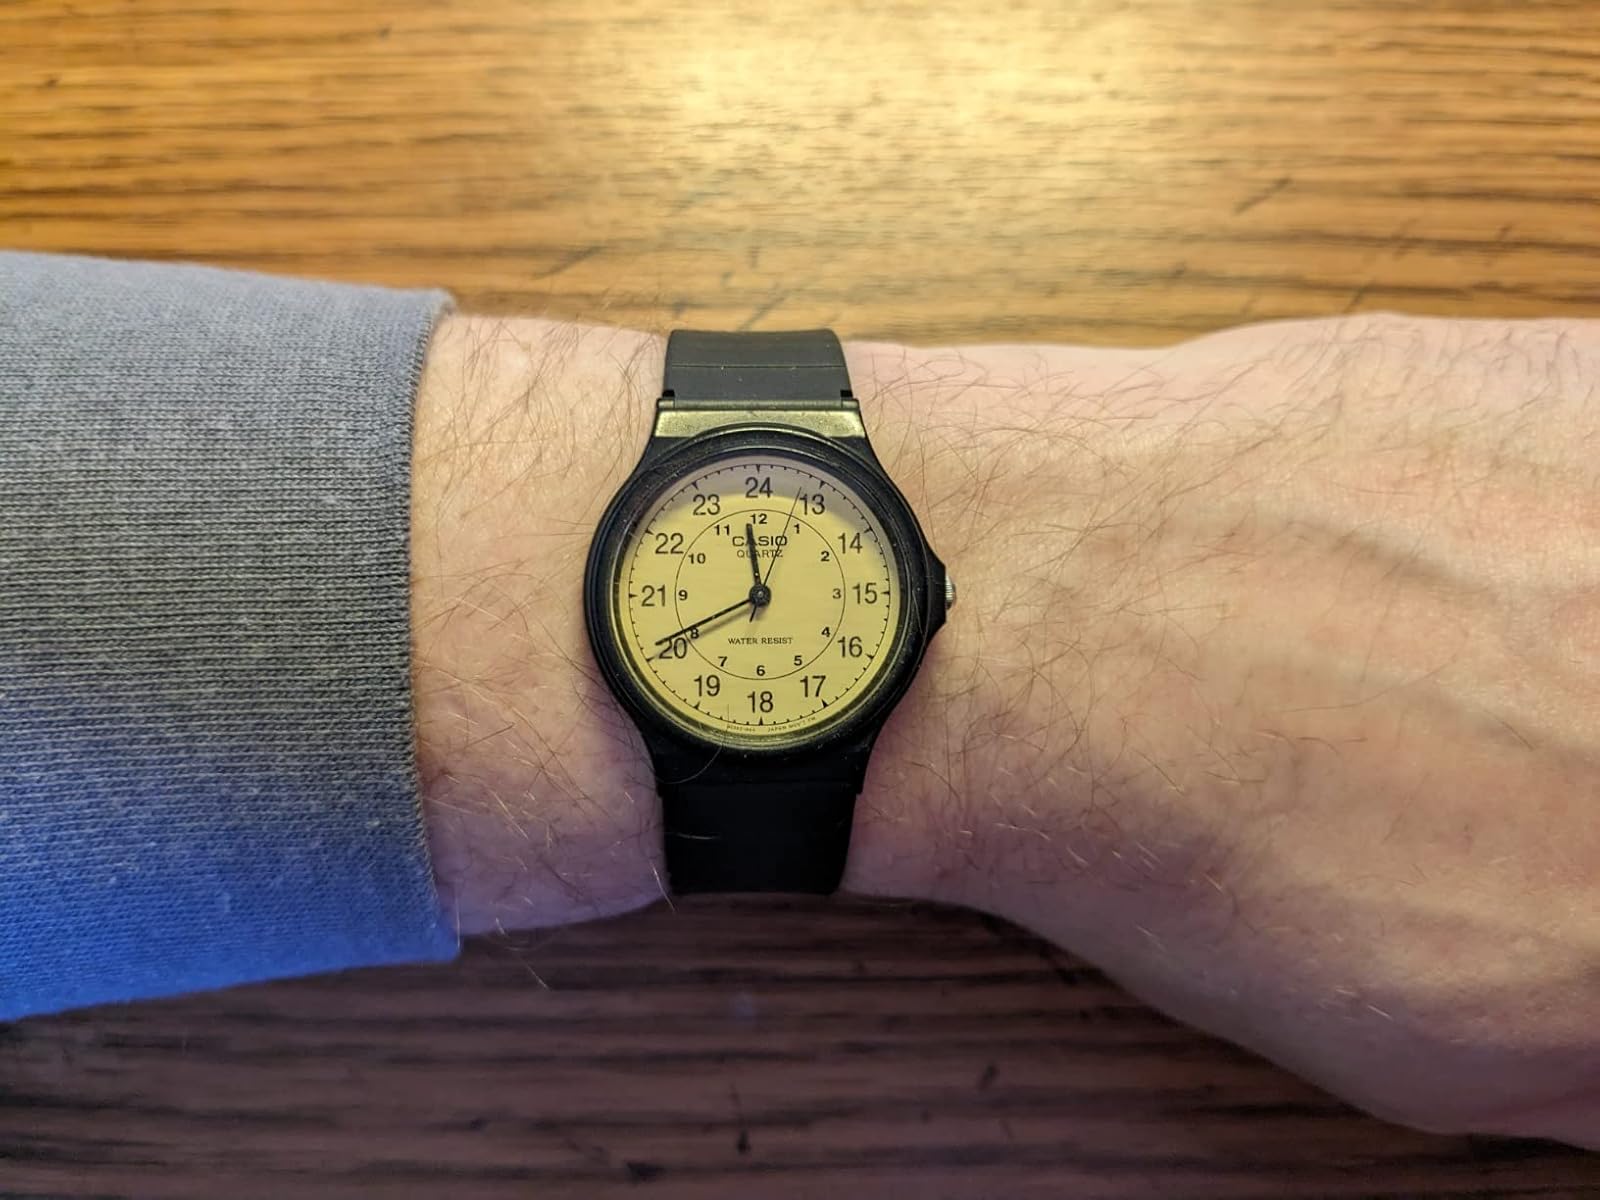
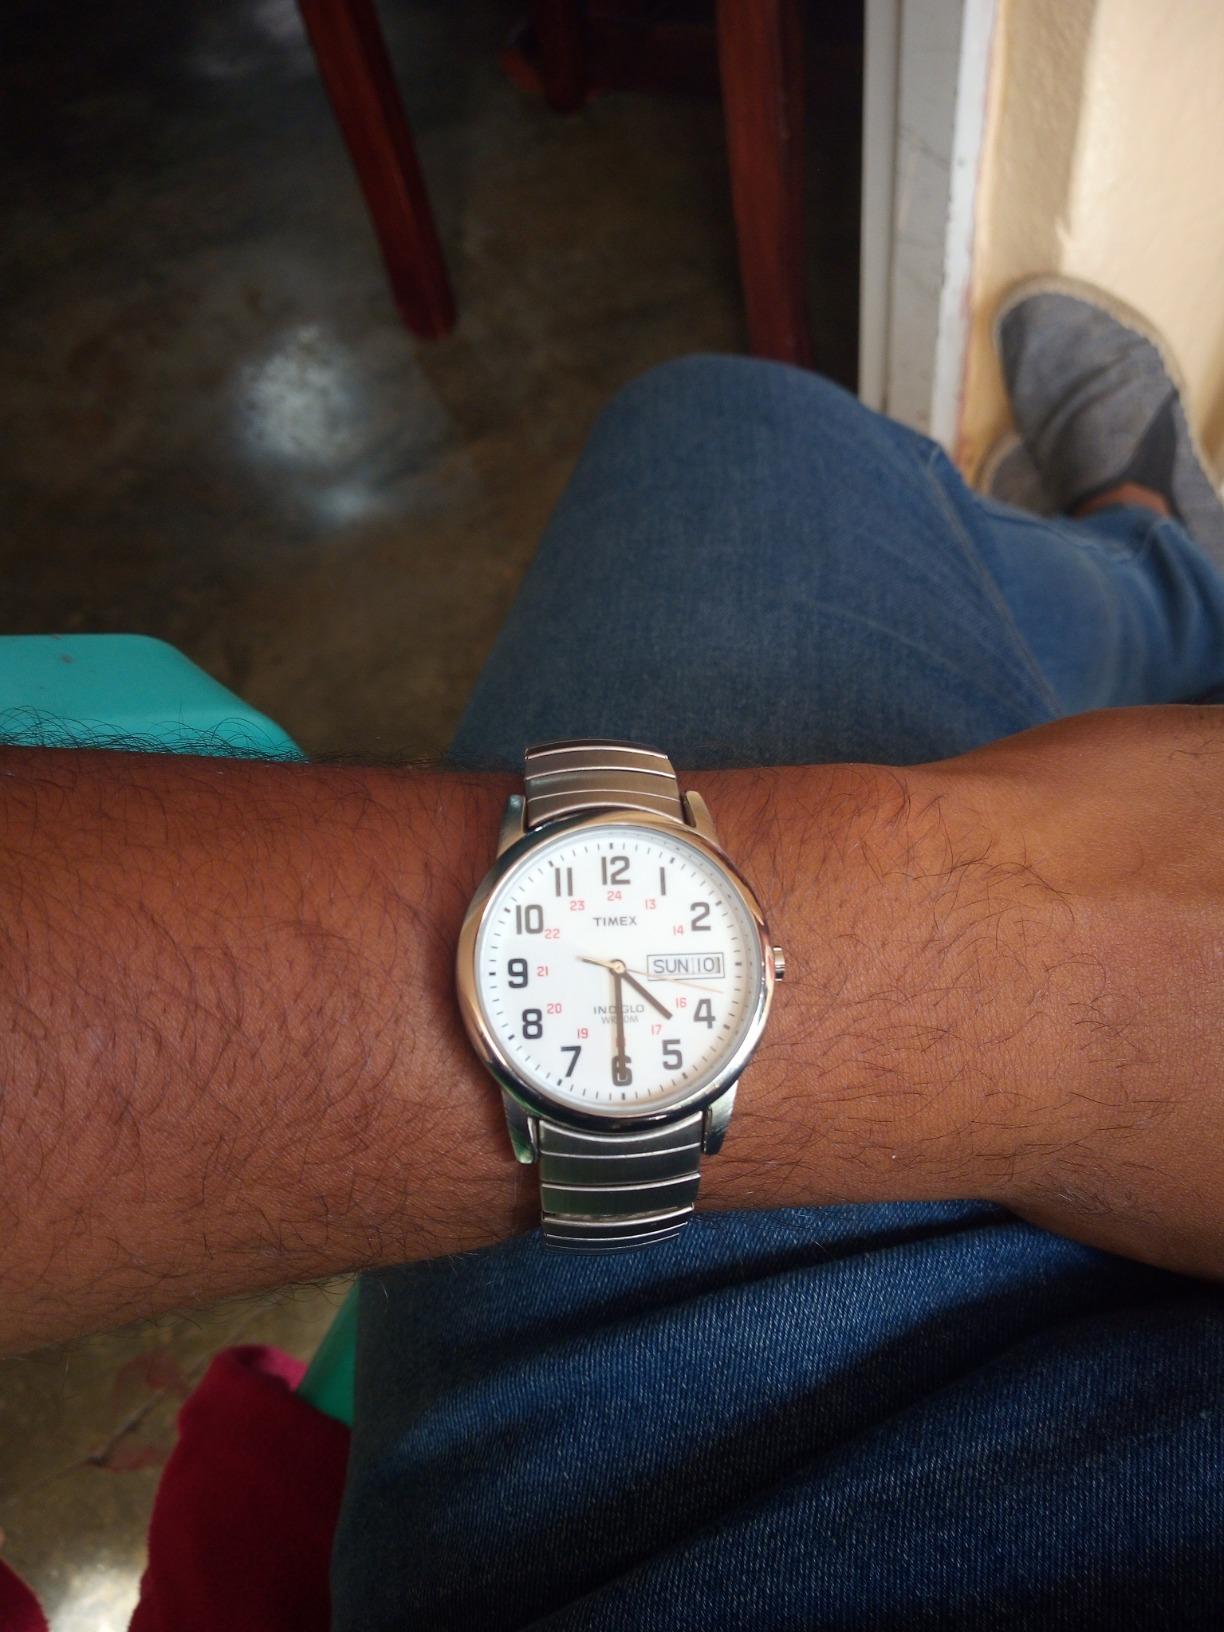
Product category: accessories_watch
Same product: no